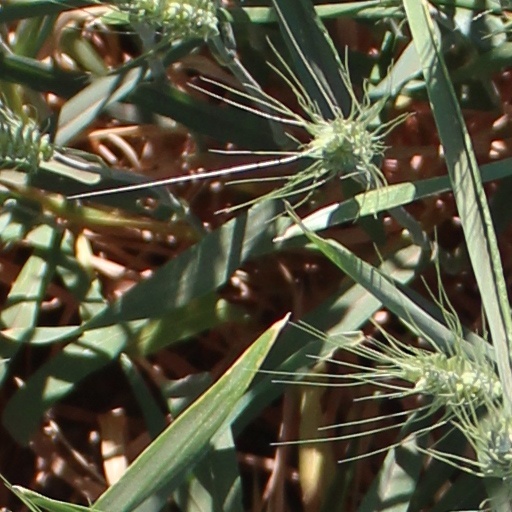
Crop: wheat